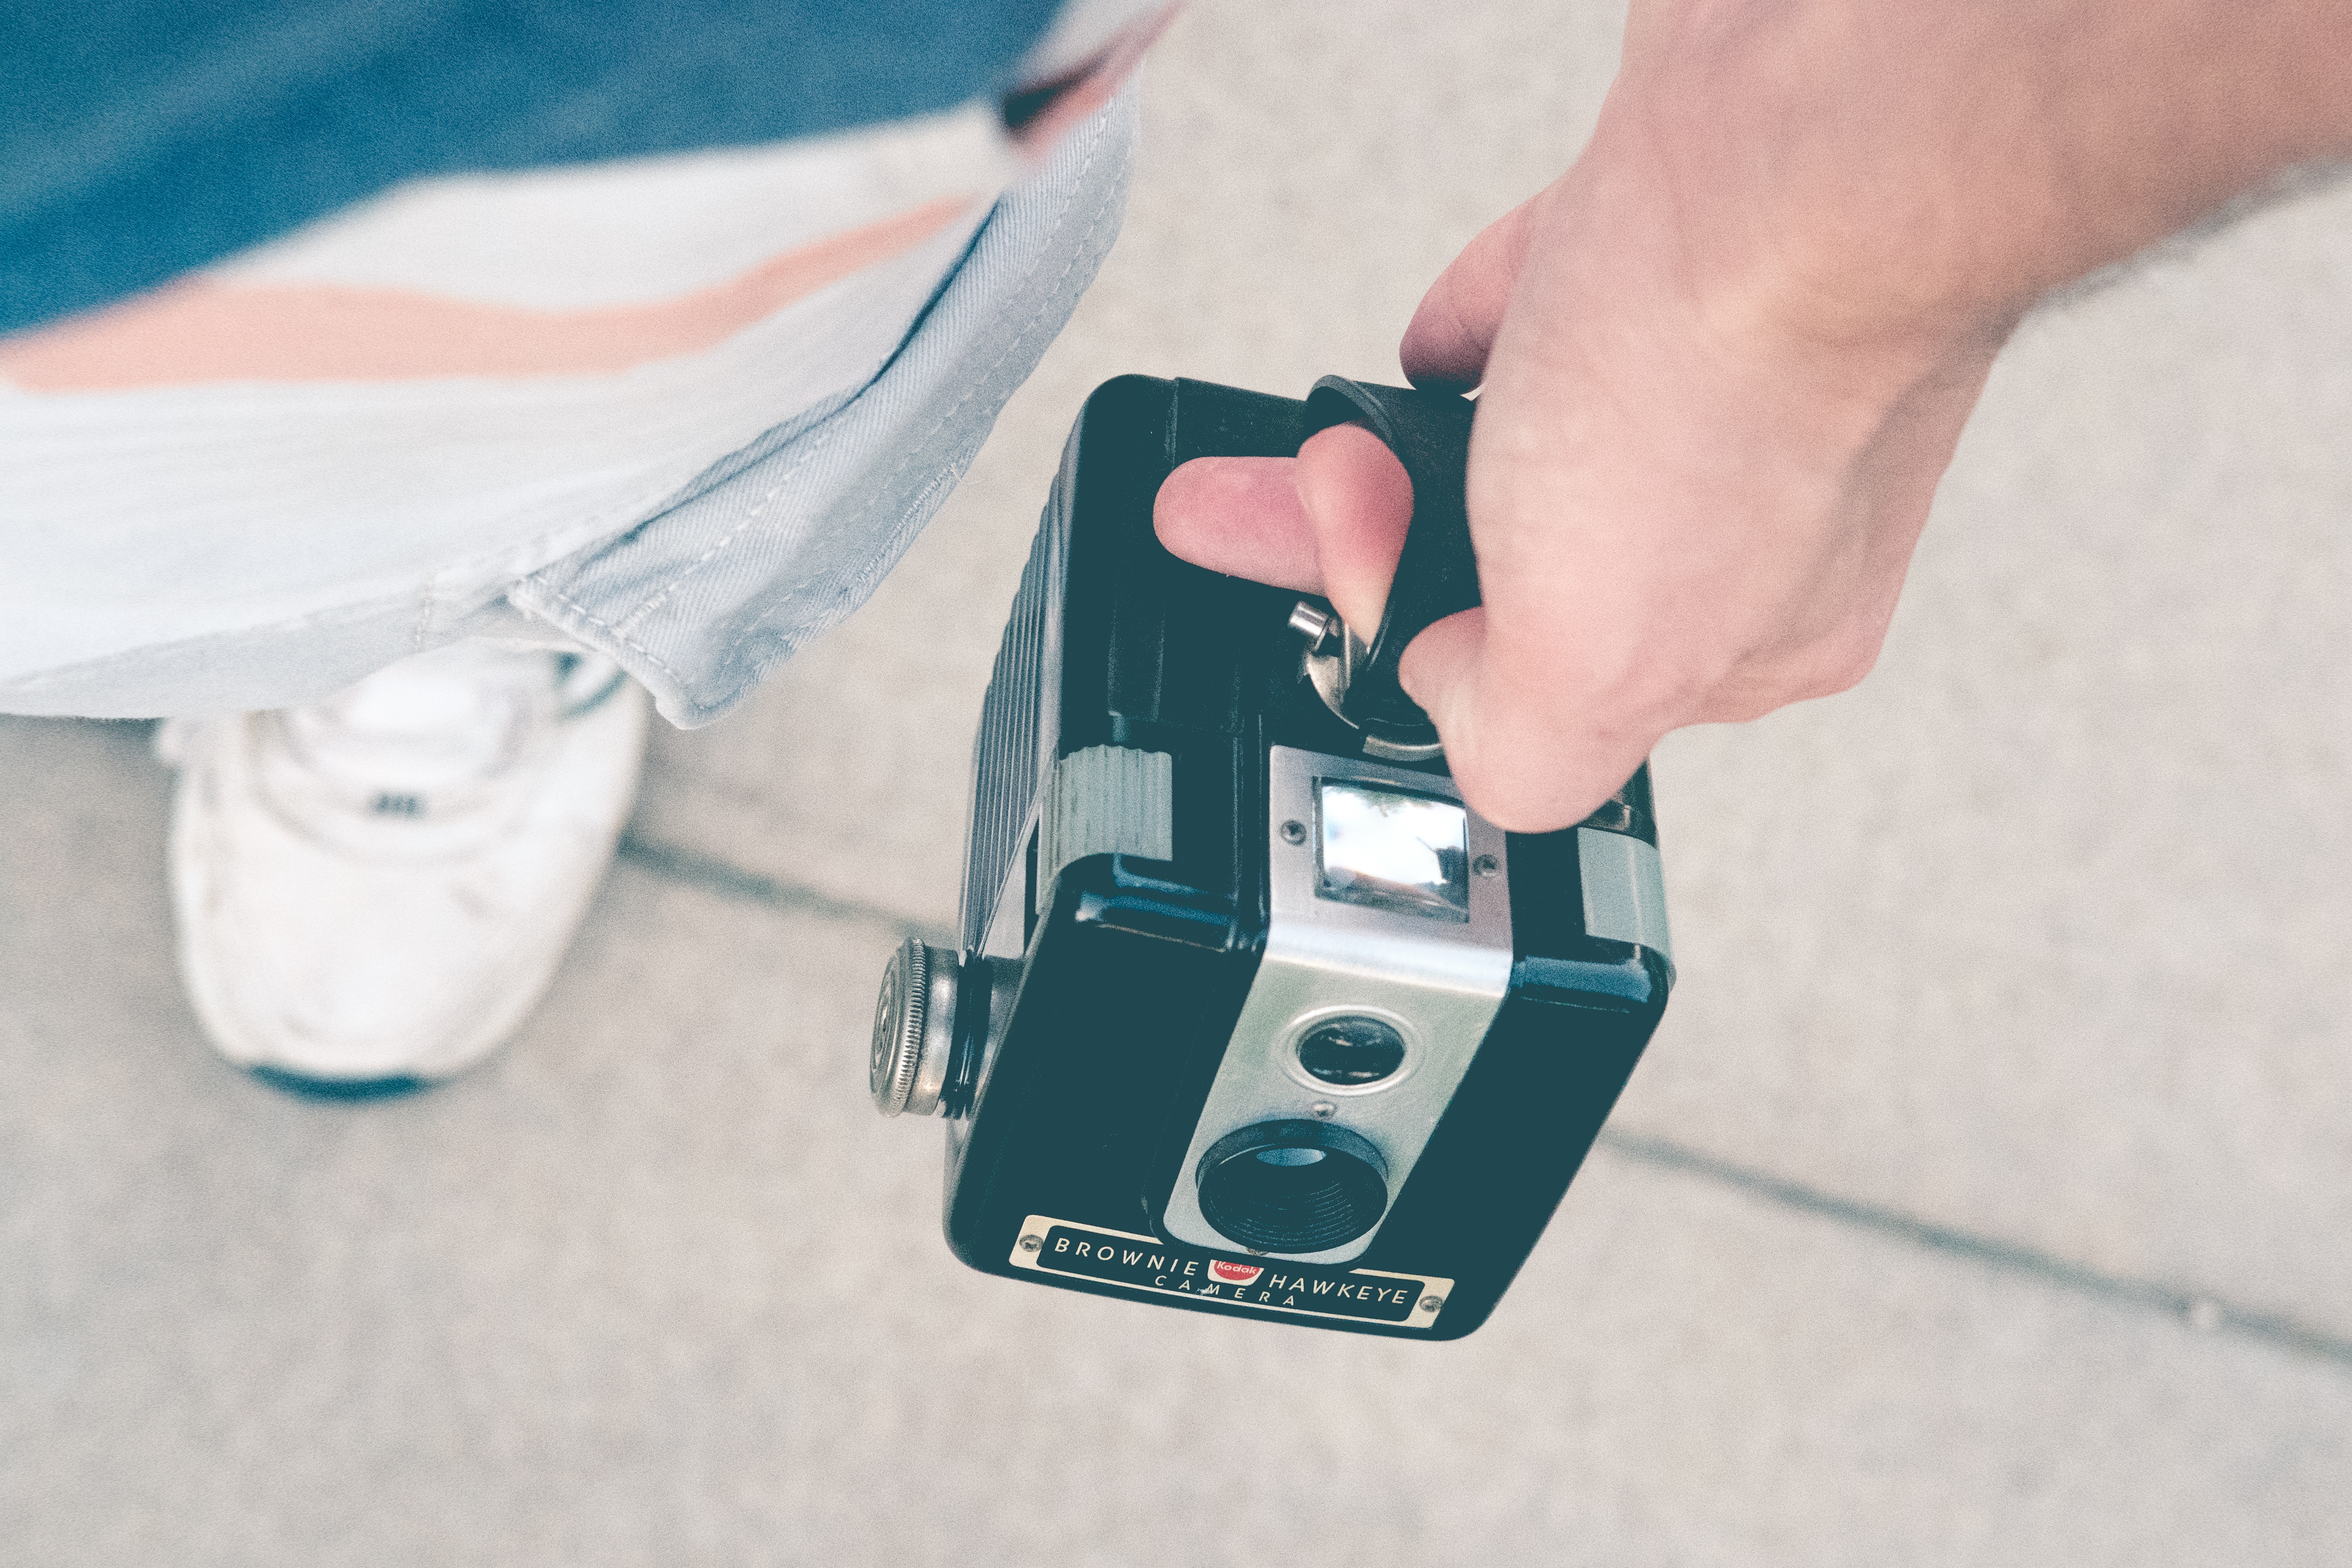
hand, blur, technology, camera, vintage, retro, finger, equipment, close up, product, focus, classic